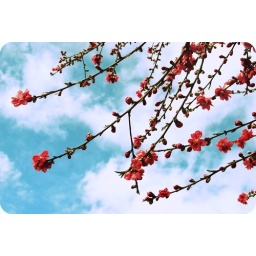
tree by the river